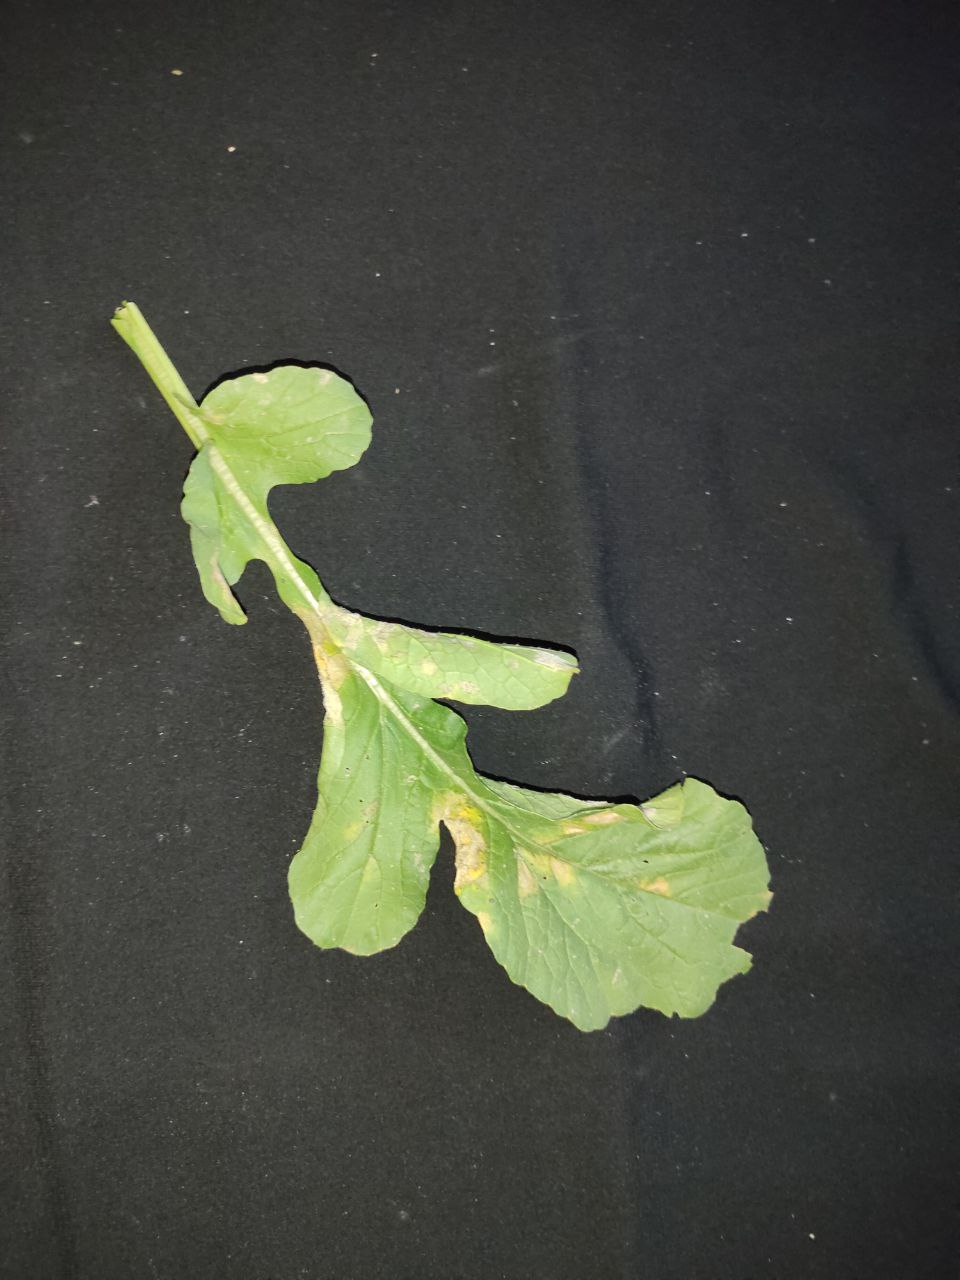
Label: Mosaic virus